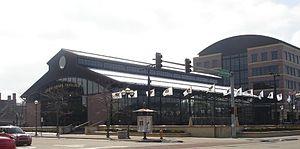
John Deere est une marque de la société américaine Deere & Company, dont le siège est situé à Moline, spécialisée dans la fabrication de matériel agricole et notamment de tracteurs, moissonneuses-batteuses, ramasseuse-presses, ainsi que des tondeuses à gazon ou encore des équipements forestiers. Ces machines sont facilement reconnaissables à leur lignée verte soulignée de jaune. Deere & Company est l'une des plus vieilles compagnies industrielles des États-Unis. Elle est cotée en bourse.